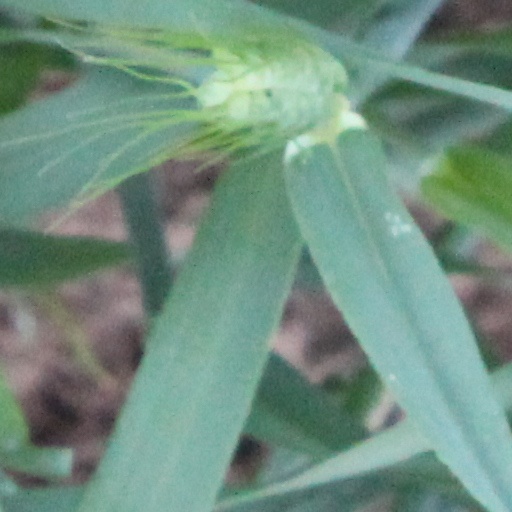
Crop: wheat